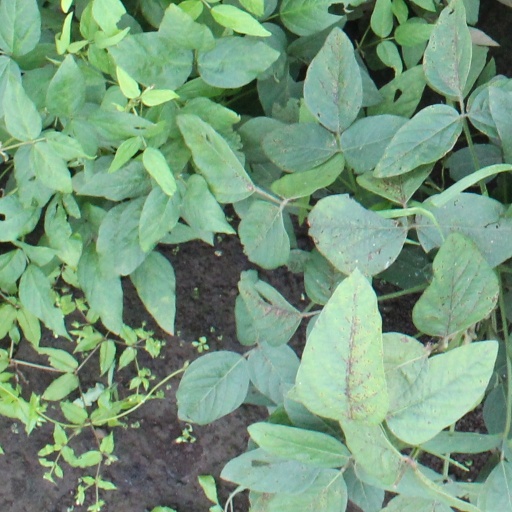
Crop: soybean